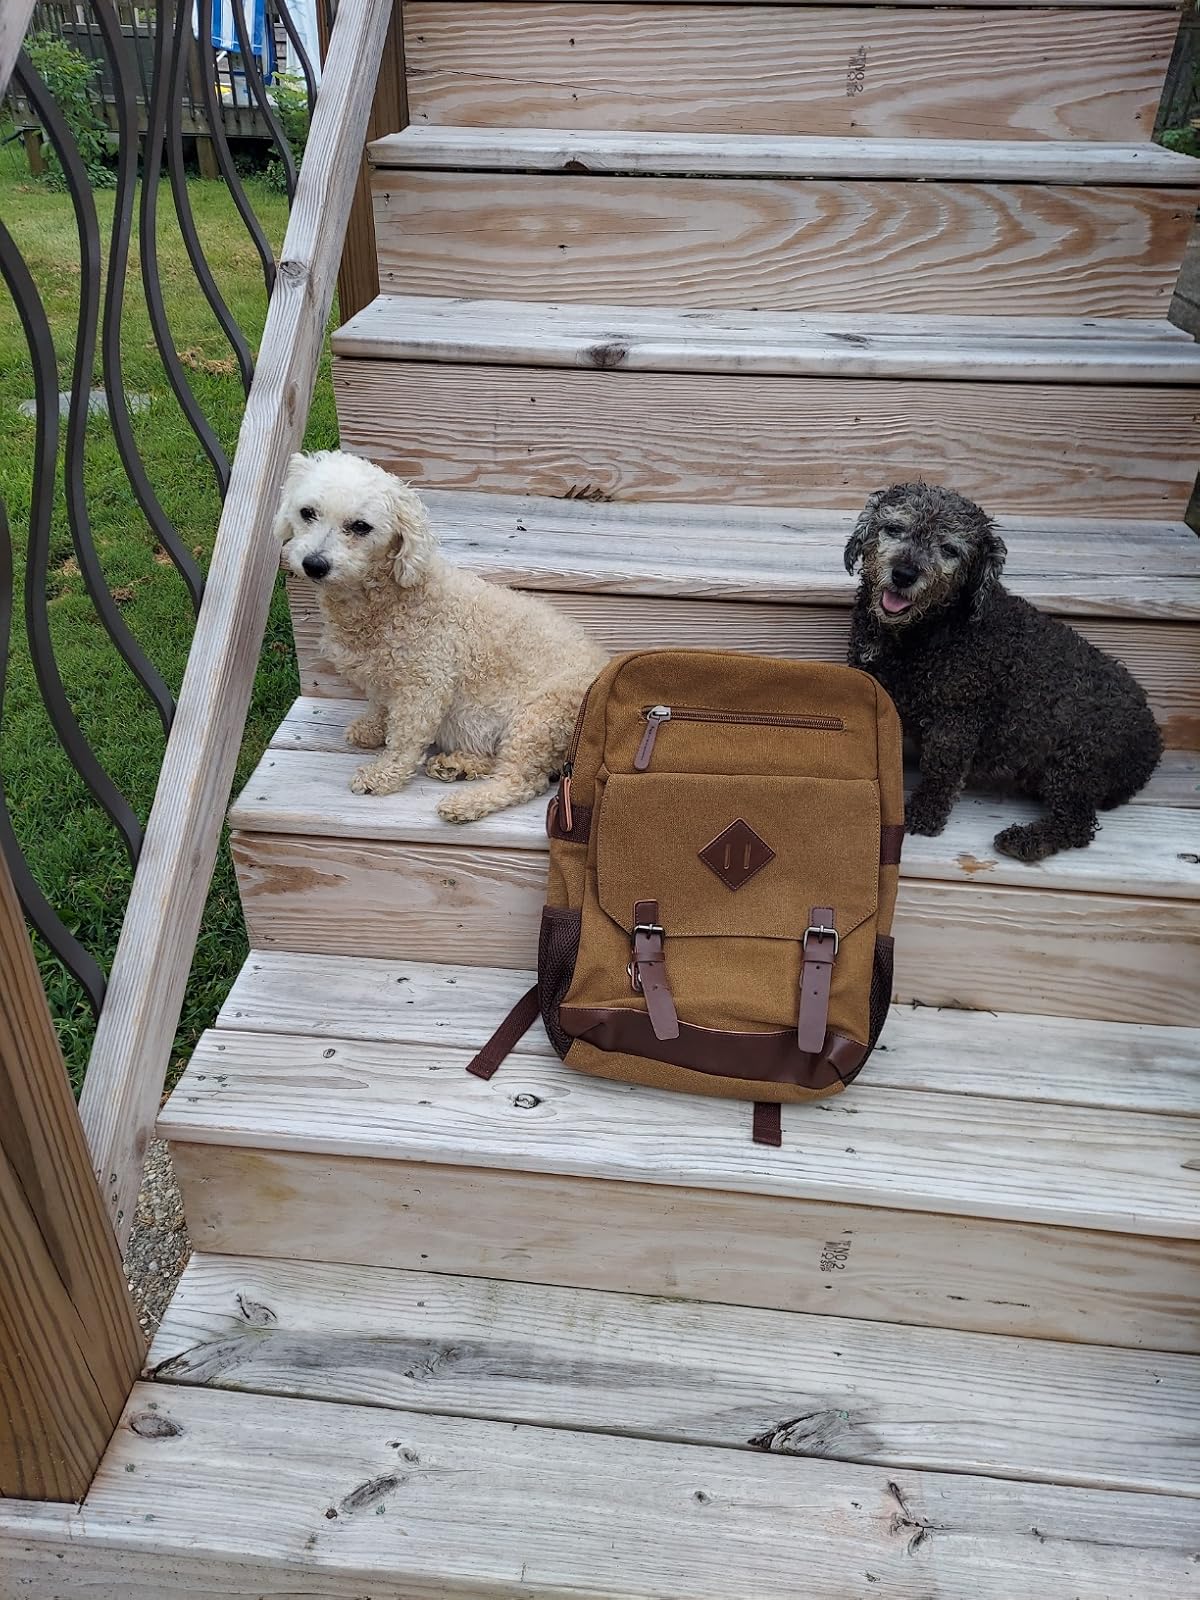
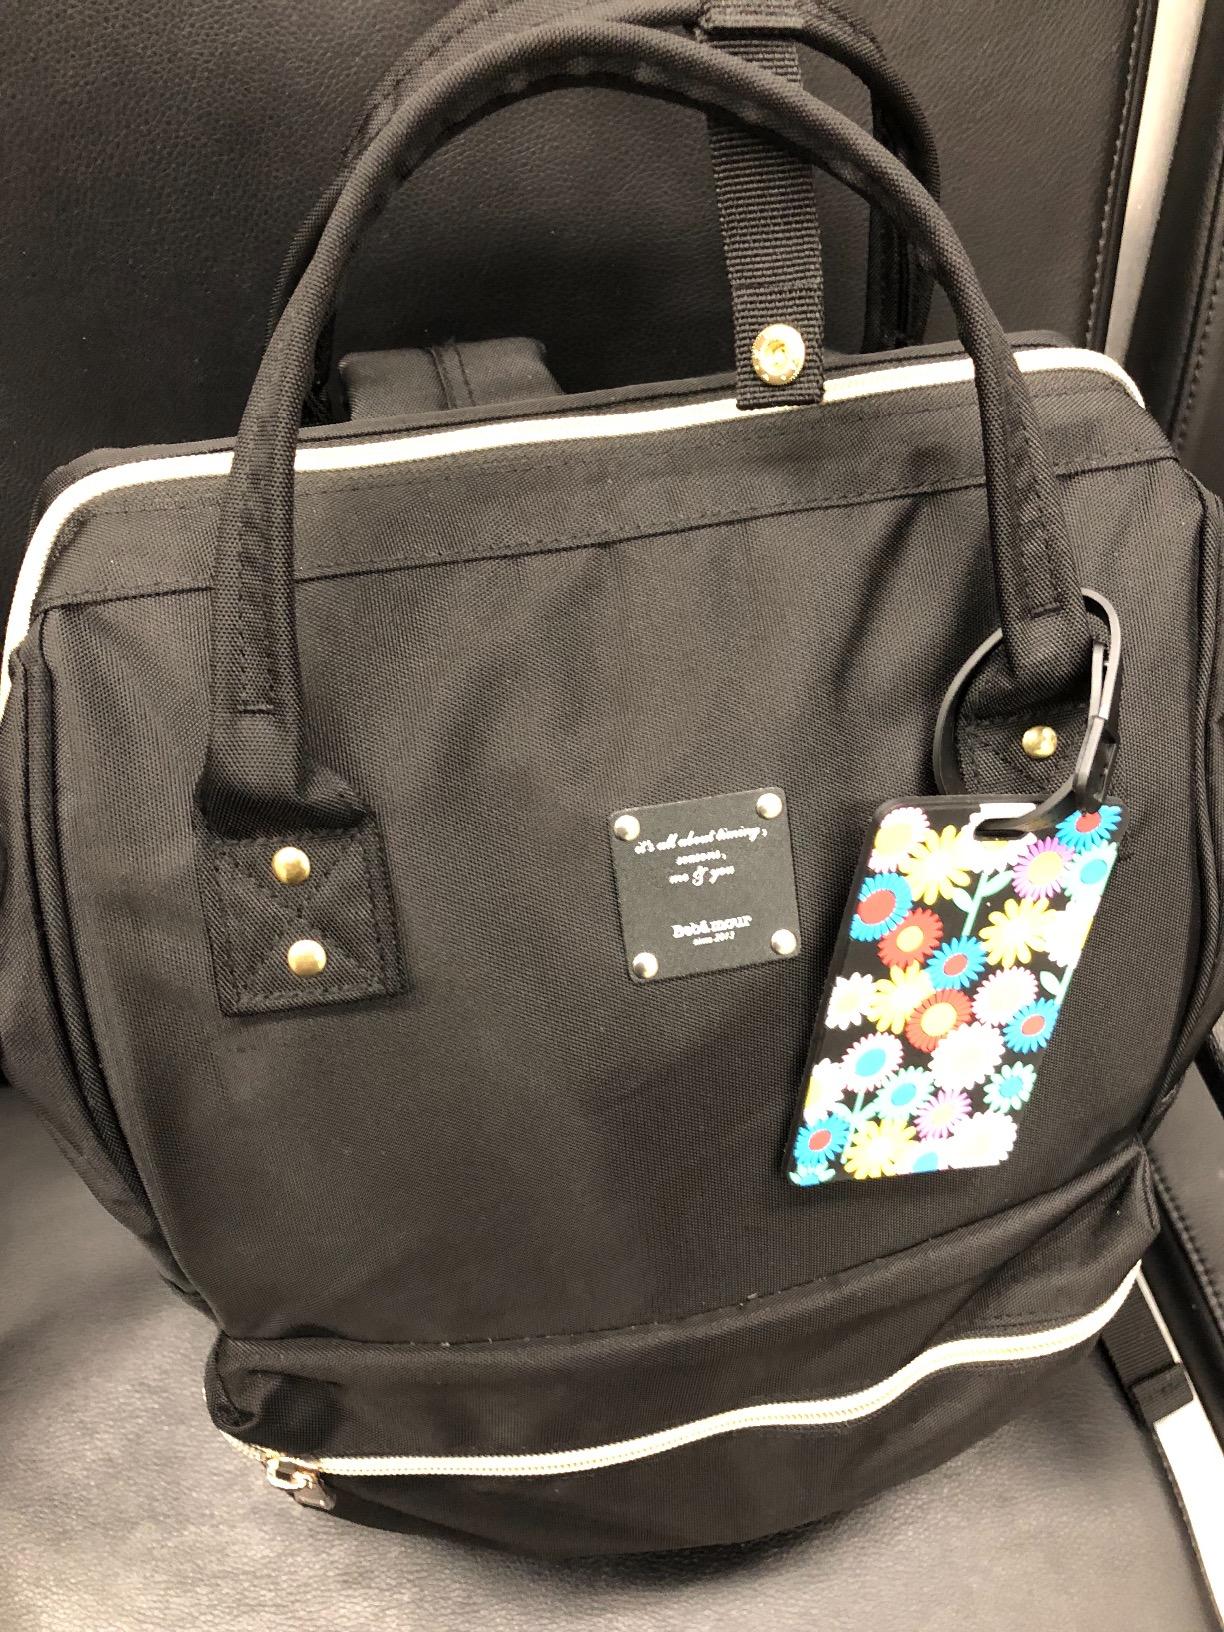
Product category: bag
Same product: no